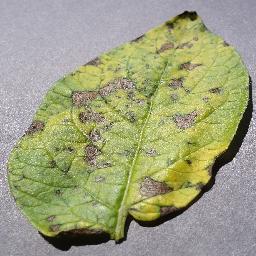
Label: Potato___Early_blight